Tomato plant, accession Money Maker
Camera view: horizontal (90 deg, fisheye); turntable rotation: 270 degrees
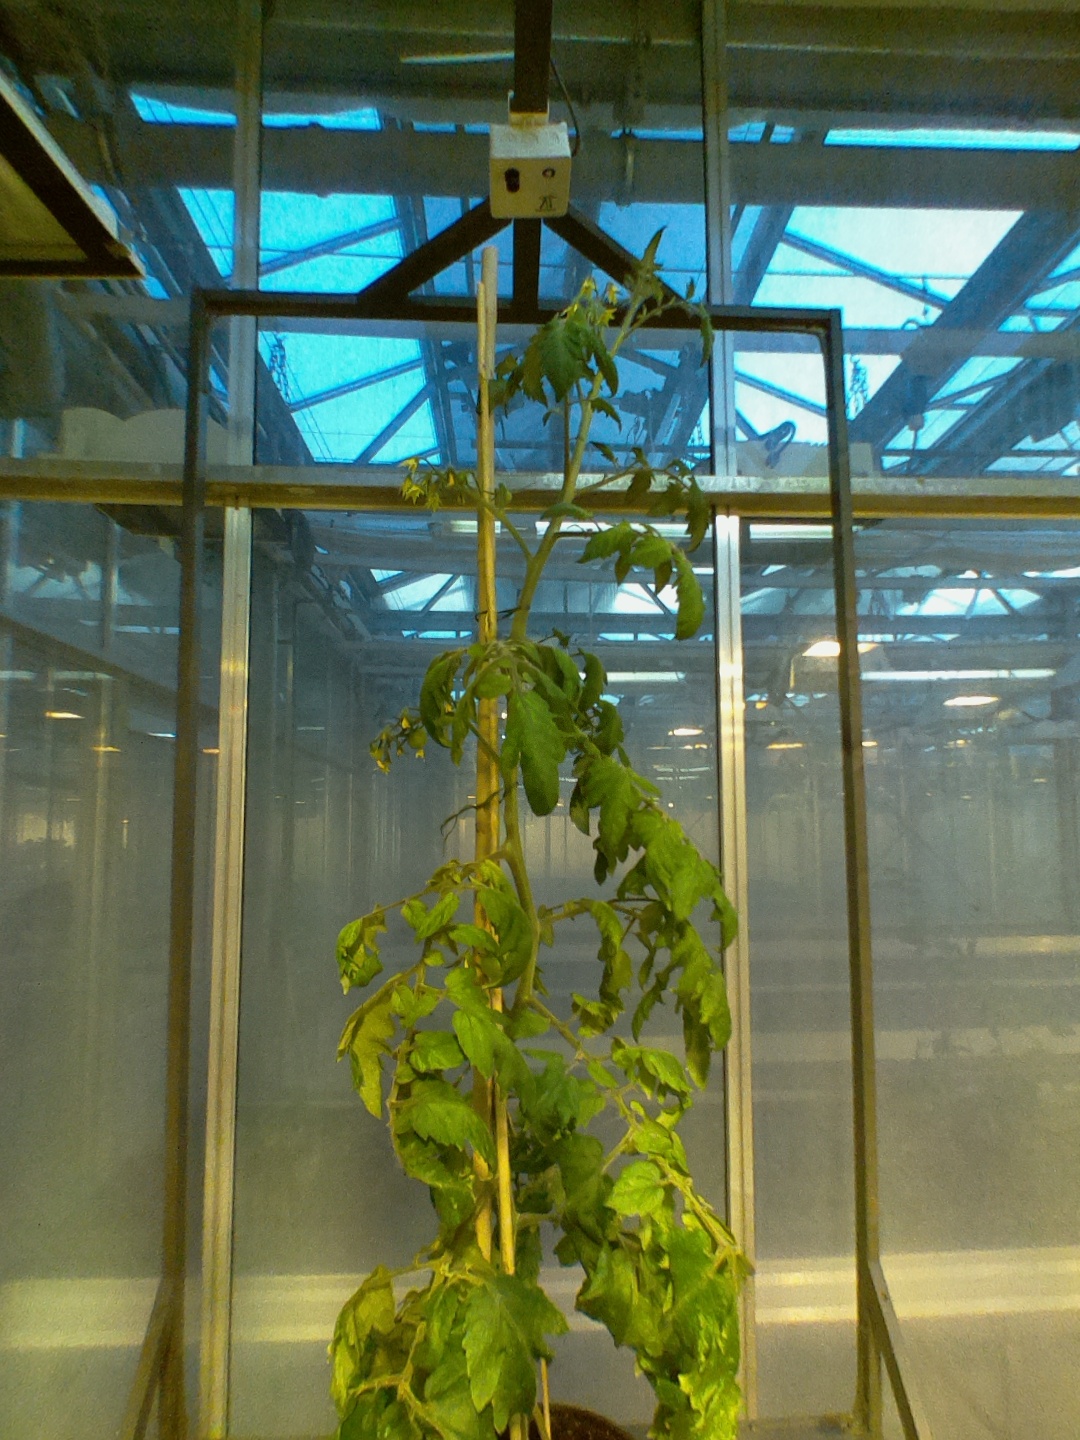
BBCH growth stage 70: Fruits at the main stem or branches visibles